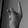
ASL letter: K